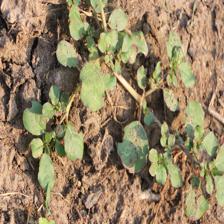
Label: BroadLeafWeed